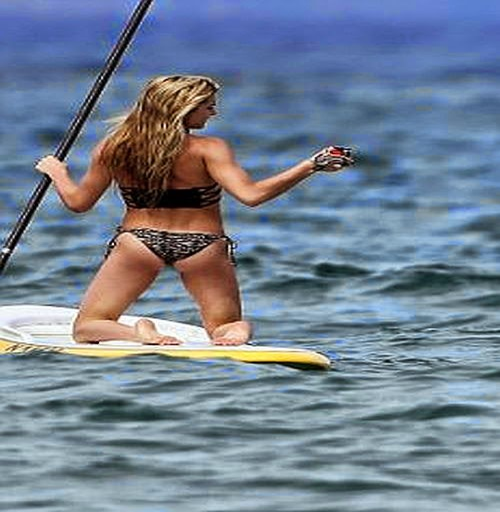
dancer , looked to be having a great time when she went paddle boarding with actor .